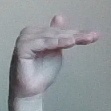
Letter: khaa